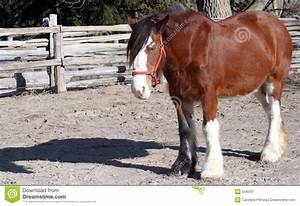
Label: cavallo